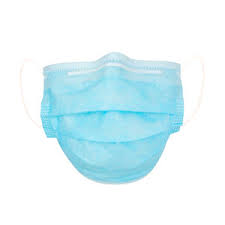
Waste category: trash